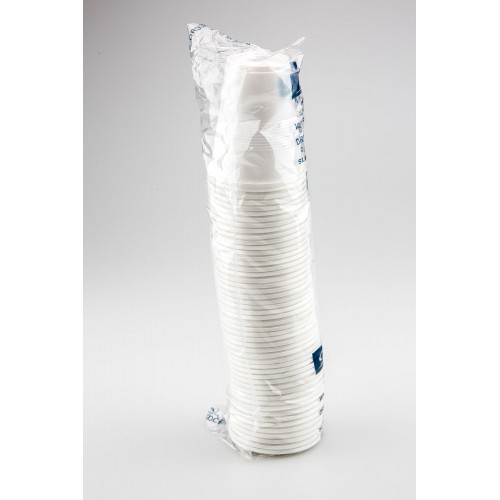
Label: plastic